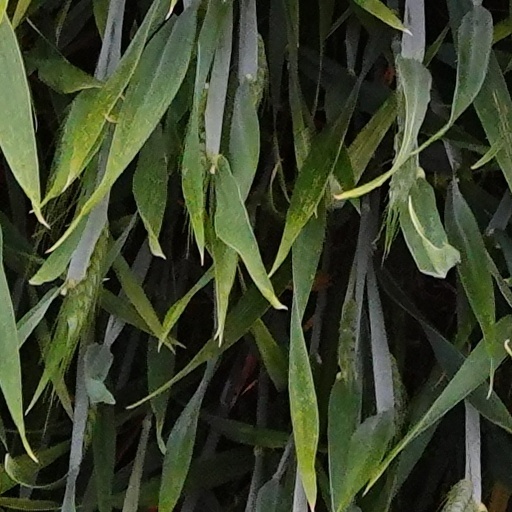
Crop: wheat